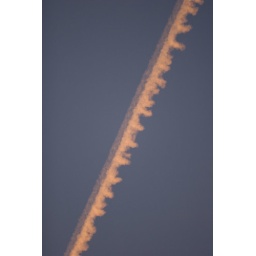
Vapour trails picked out in the pink setting sun over home this evening.